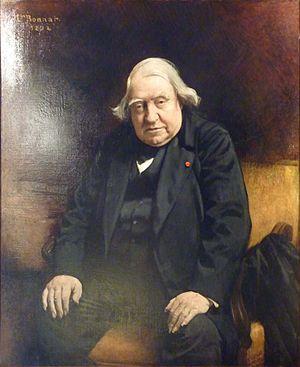
Ernest Renan, né le 28 février 1823 à Tréguier et mort le 2 octobre 1892 à Paris, est un écrivain, philologue, philosophe et historien français.